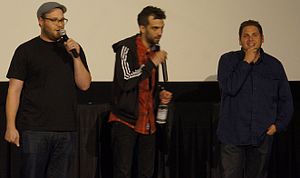
This Is the End / Musik
Seth Rogen, Jay Baruchel og Jonah Hill ved en screening af filmen i juni 2013
This is the End er en amerikansk katastrofefilm og sort gyserkomedie fra 2013, skrevet, co-produceret og instrueret af Seth Rogen og Evan Goldberg i deres filminstruktørdebut. I filmen medvirker Rogen, Jay Baruchel, James Franco, Jonah Hill, Danny McBride og Craig Robinson i hovedrollerne og filmen handler om de fiktive versioner af sig selv i kølvandet på en global bibelsk apokalypse.